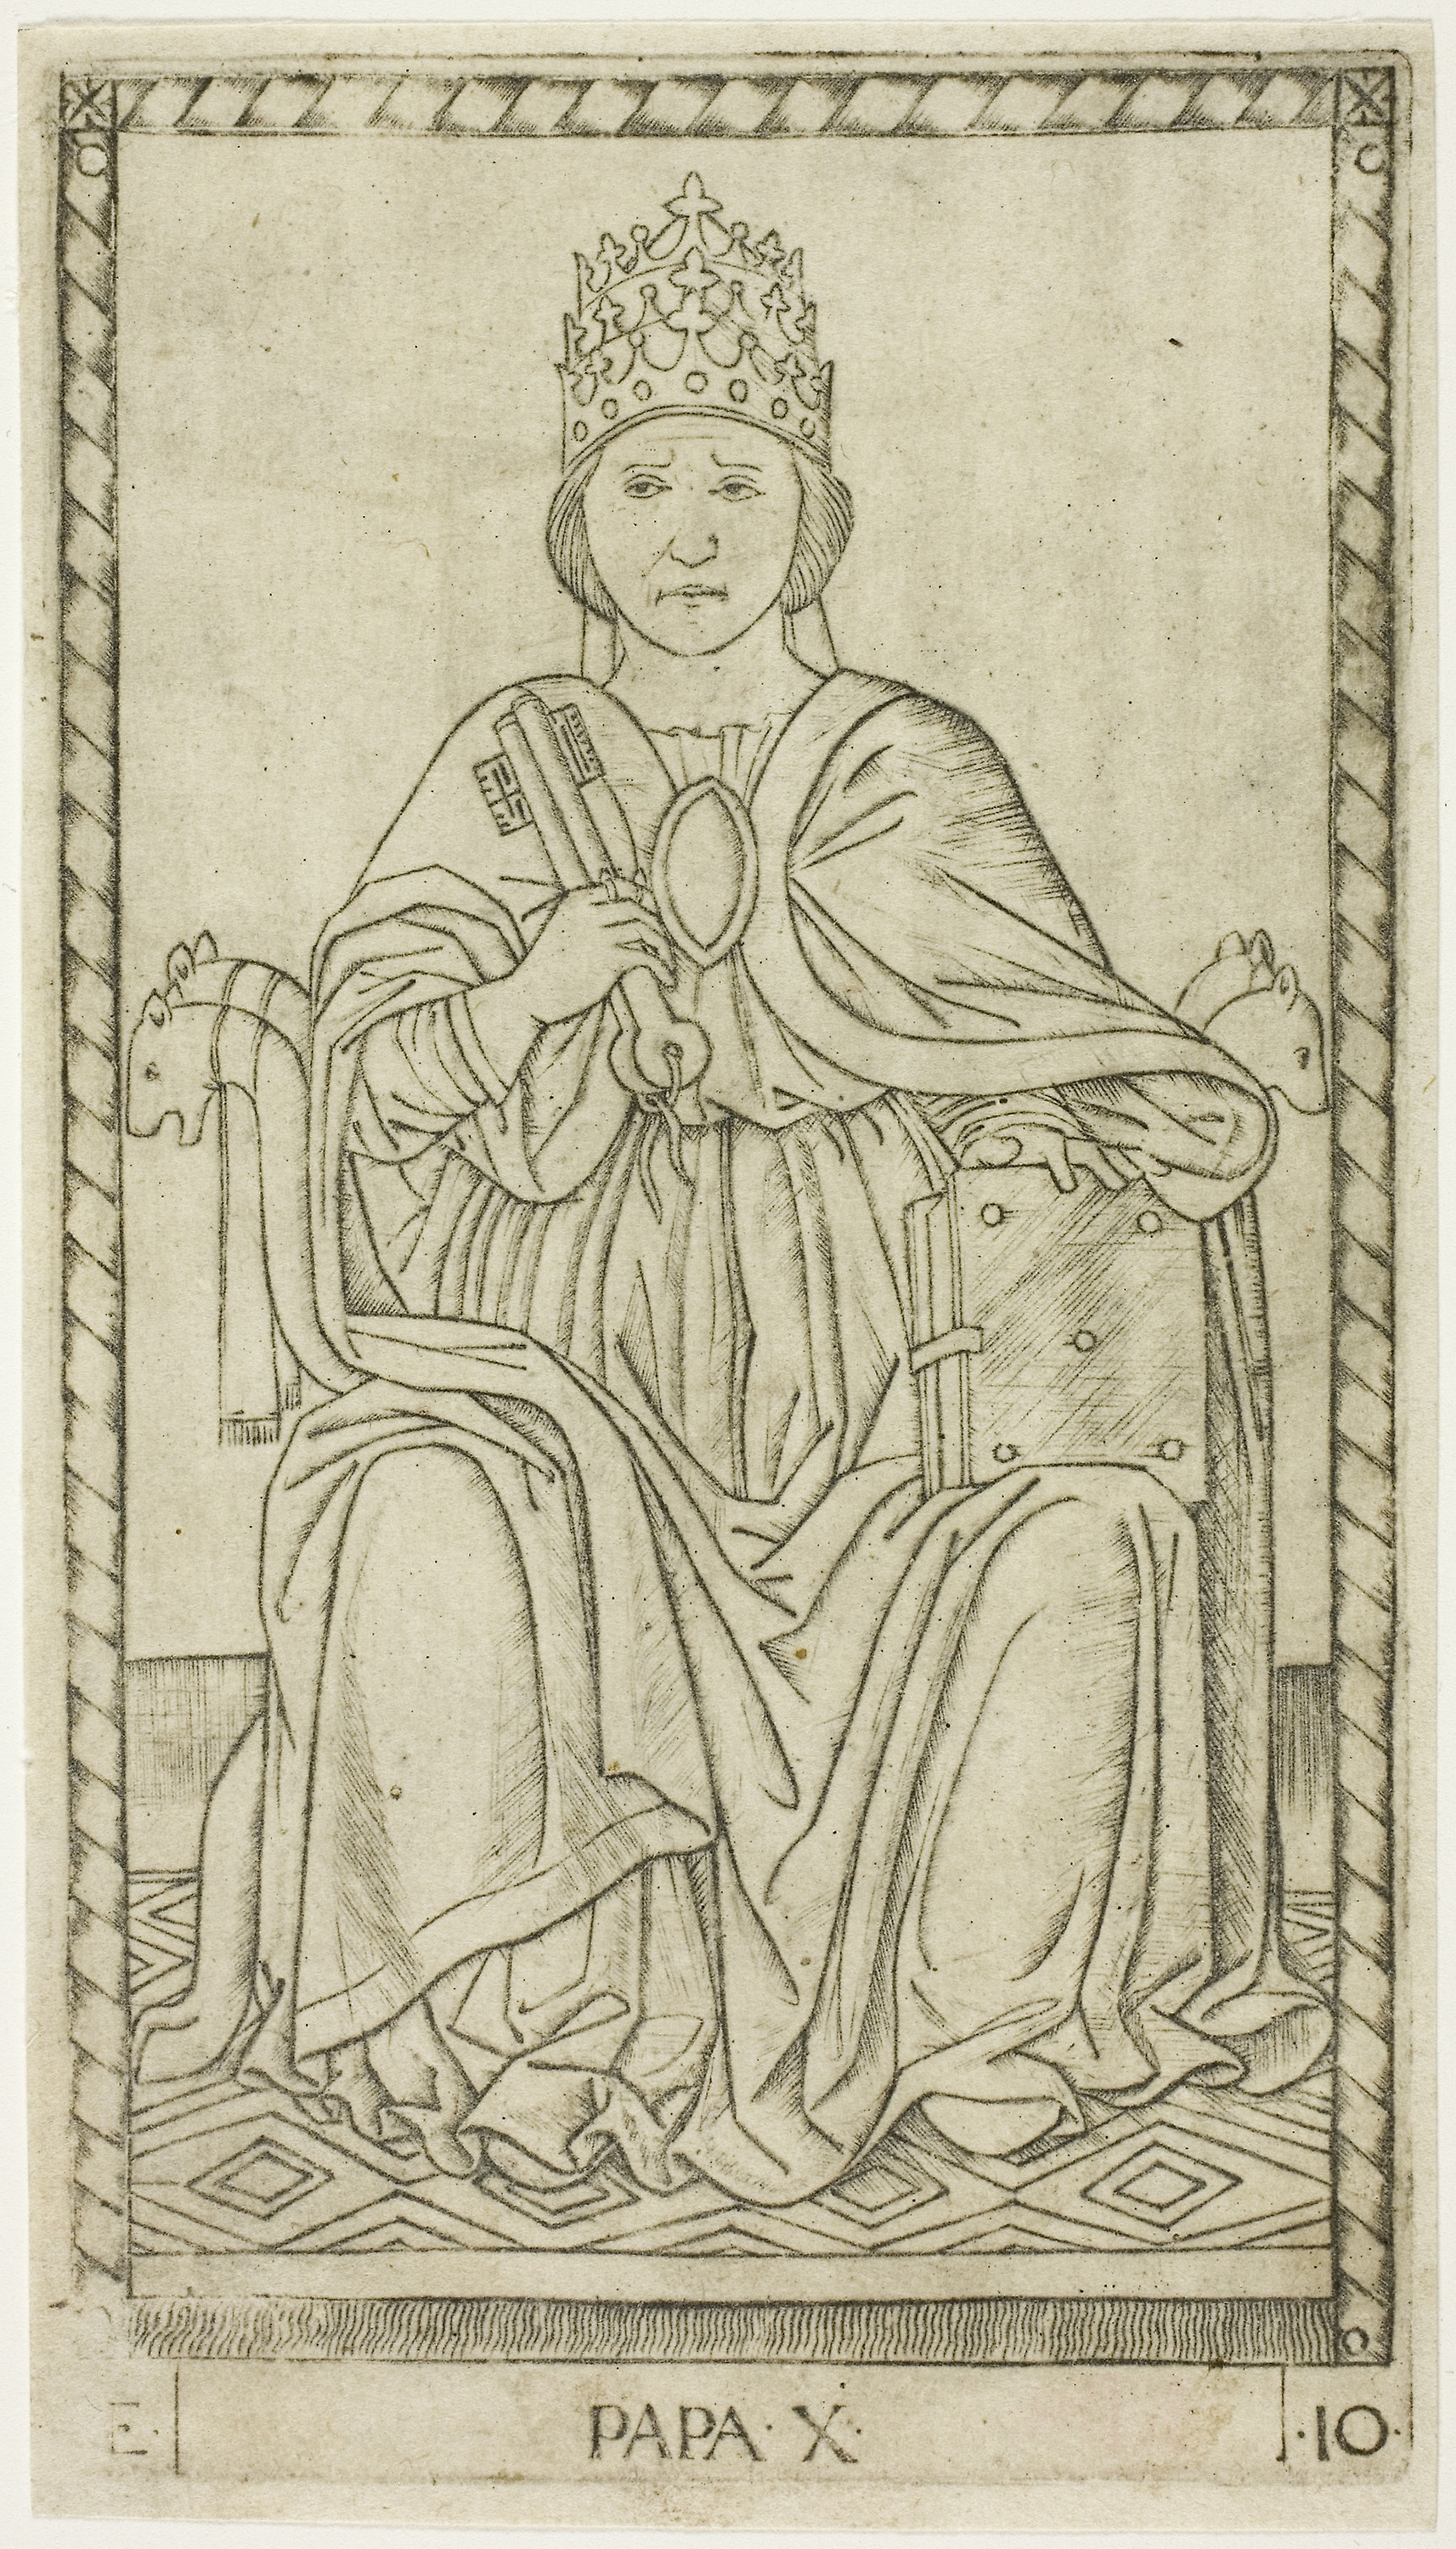
history, art, artwork, drawing, ancient history, relief, black and white, mythology